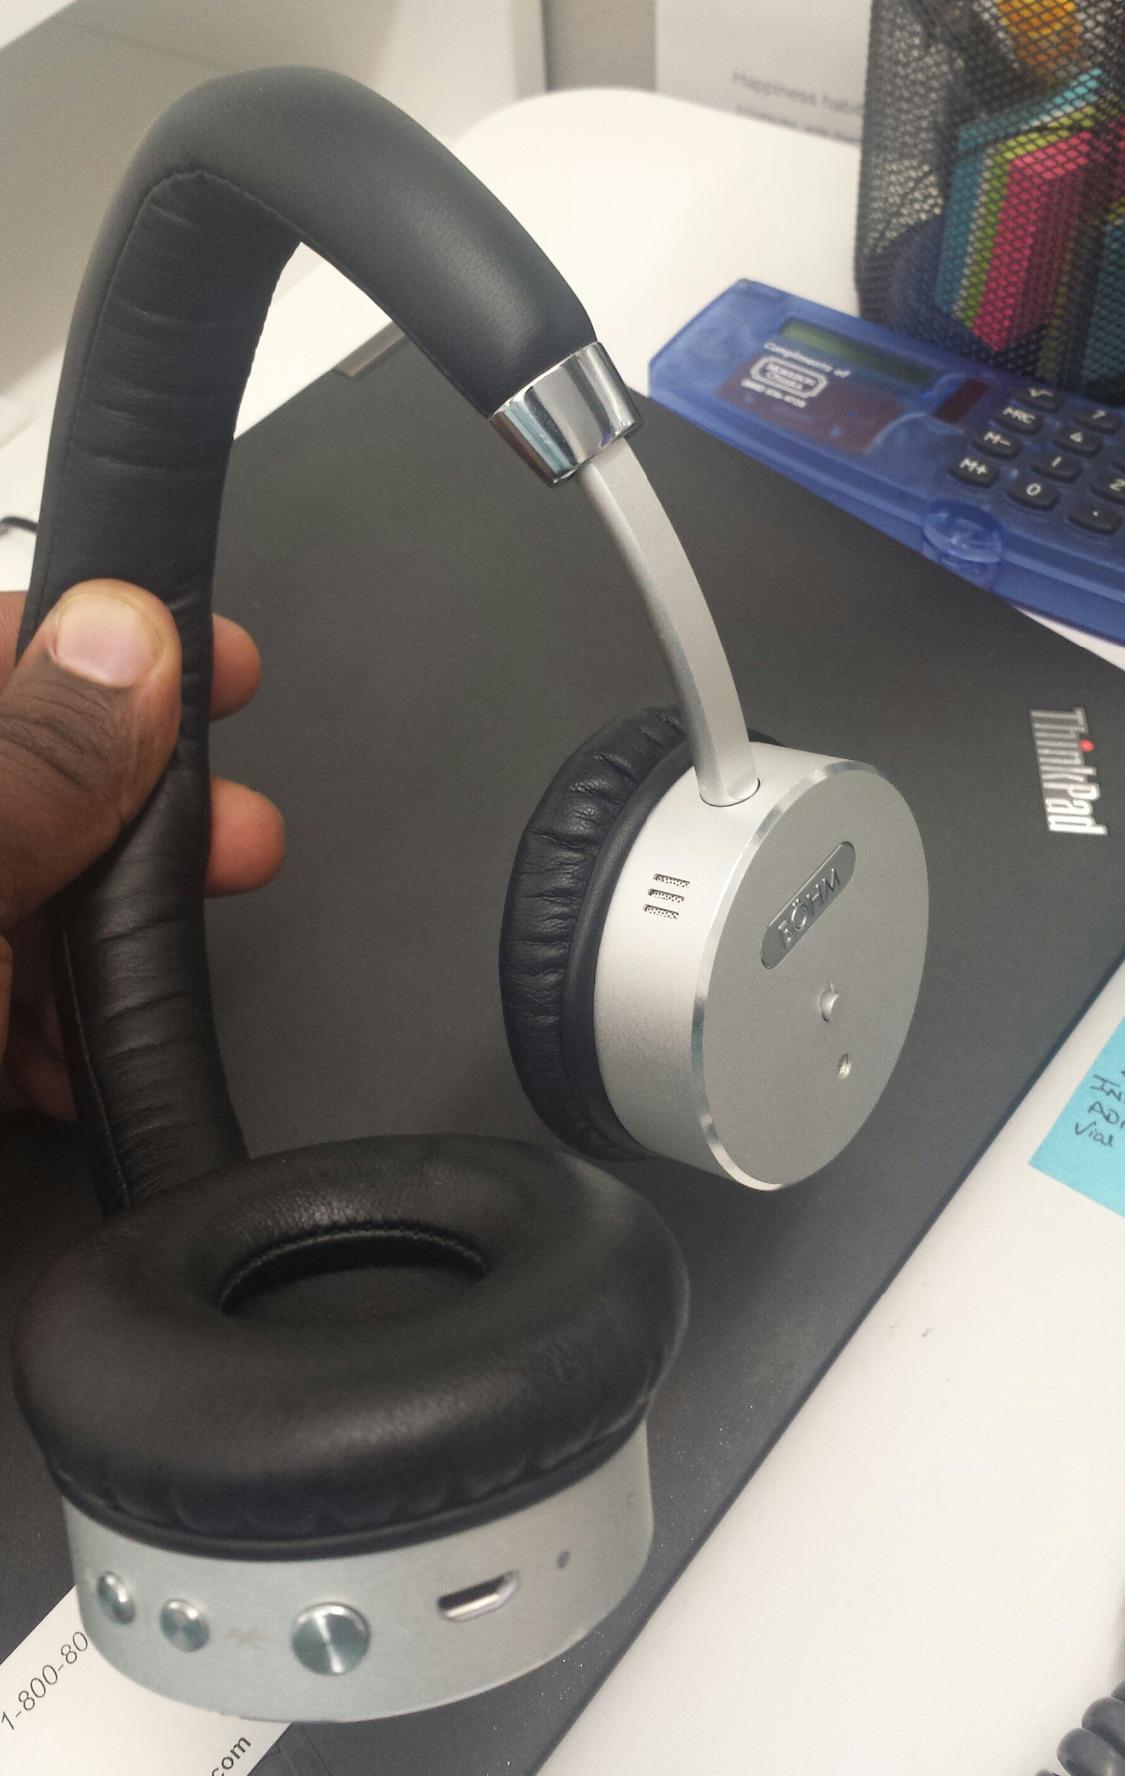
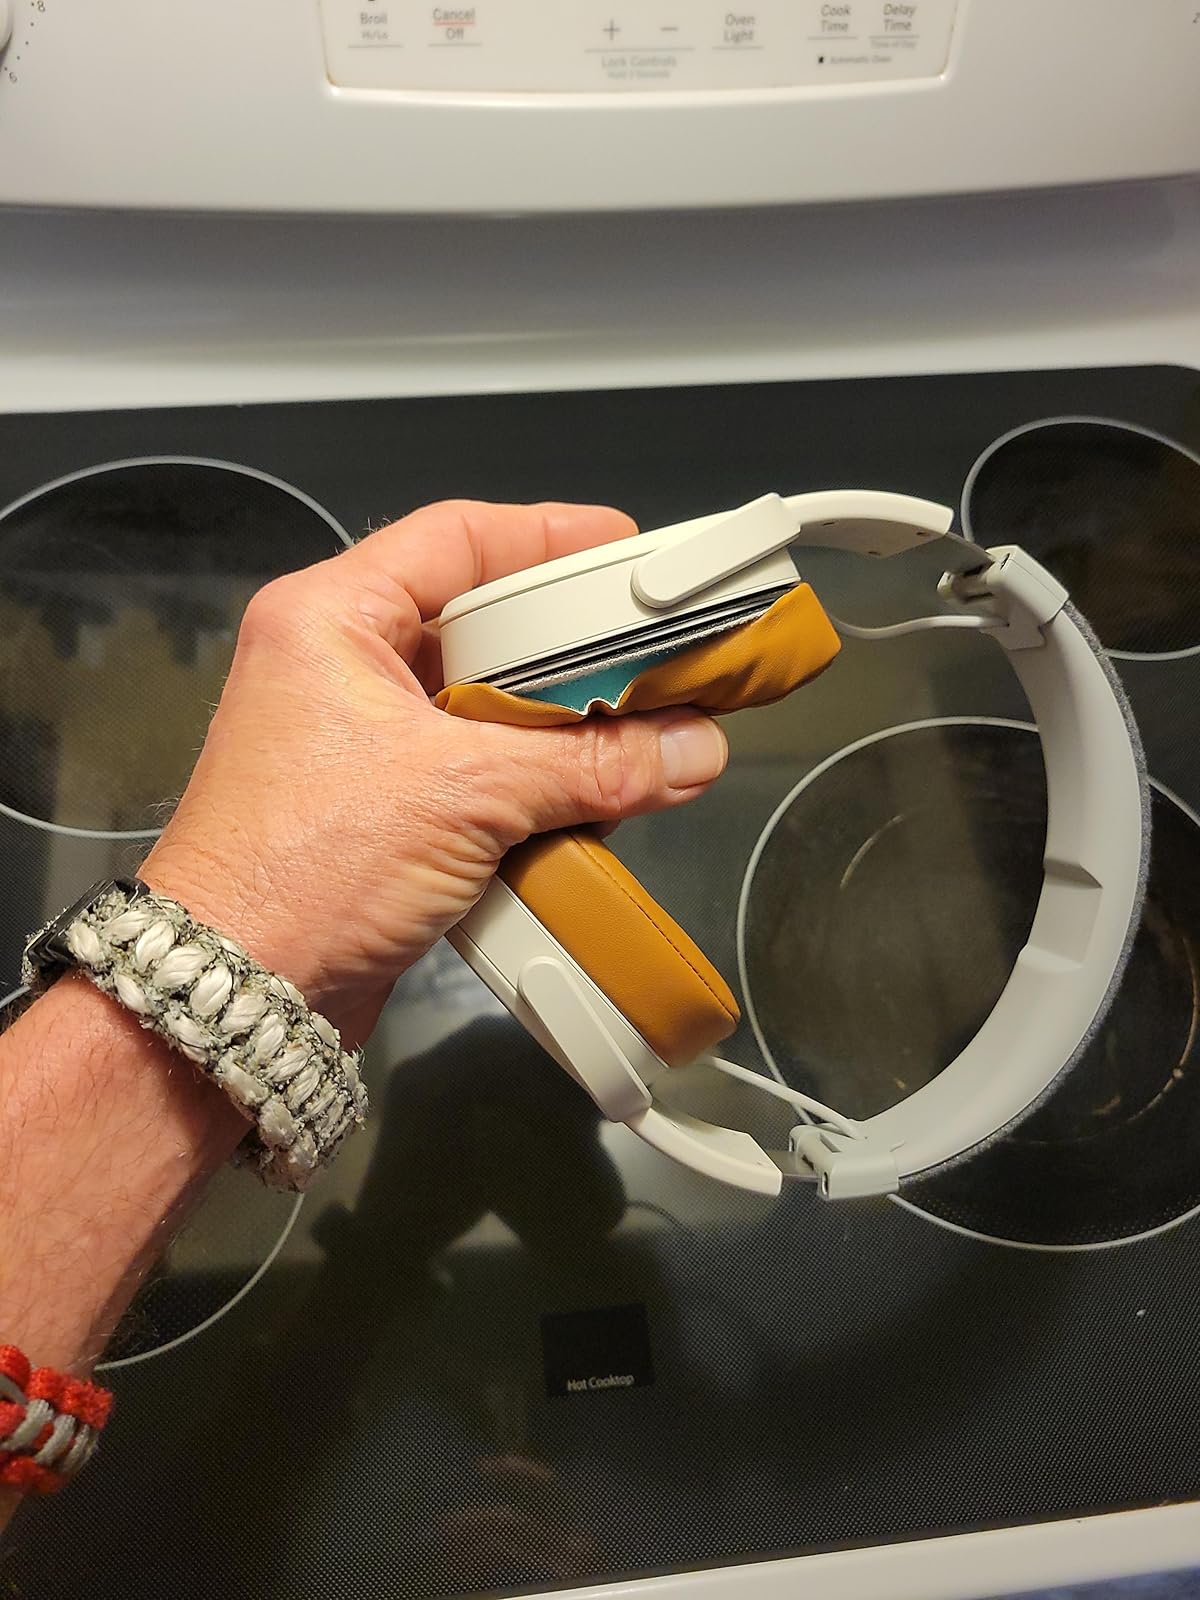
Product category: headphones
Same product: no